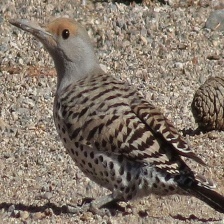
Species: NORTHERN FLICKER
Scientific name: COLAPTES AURATUS